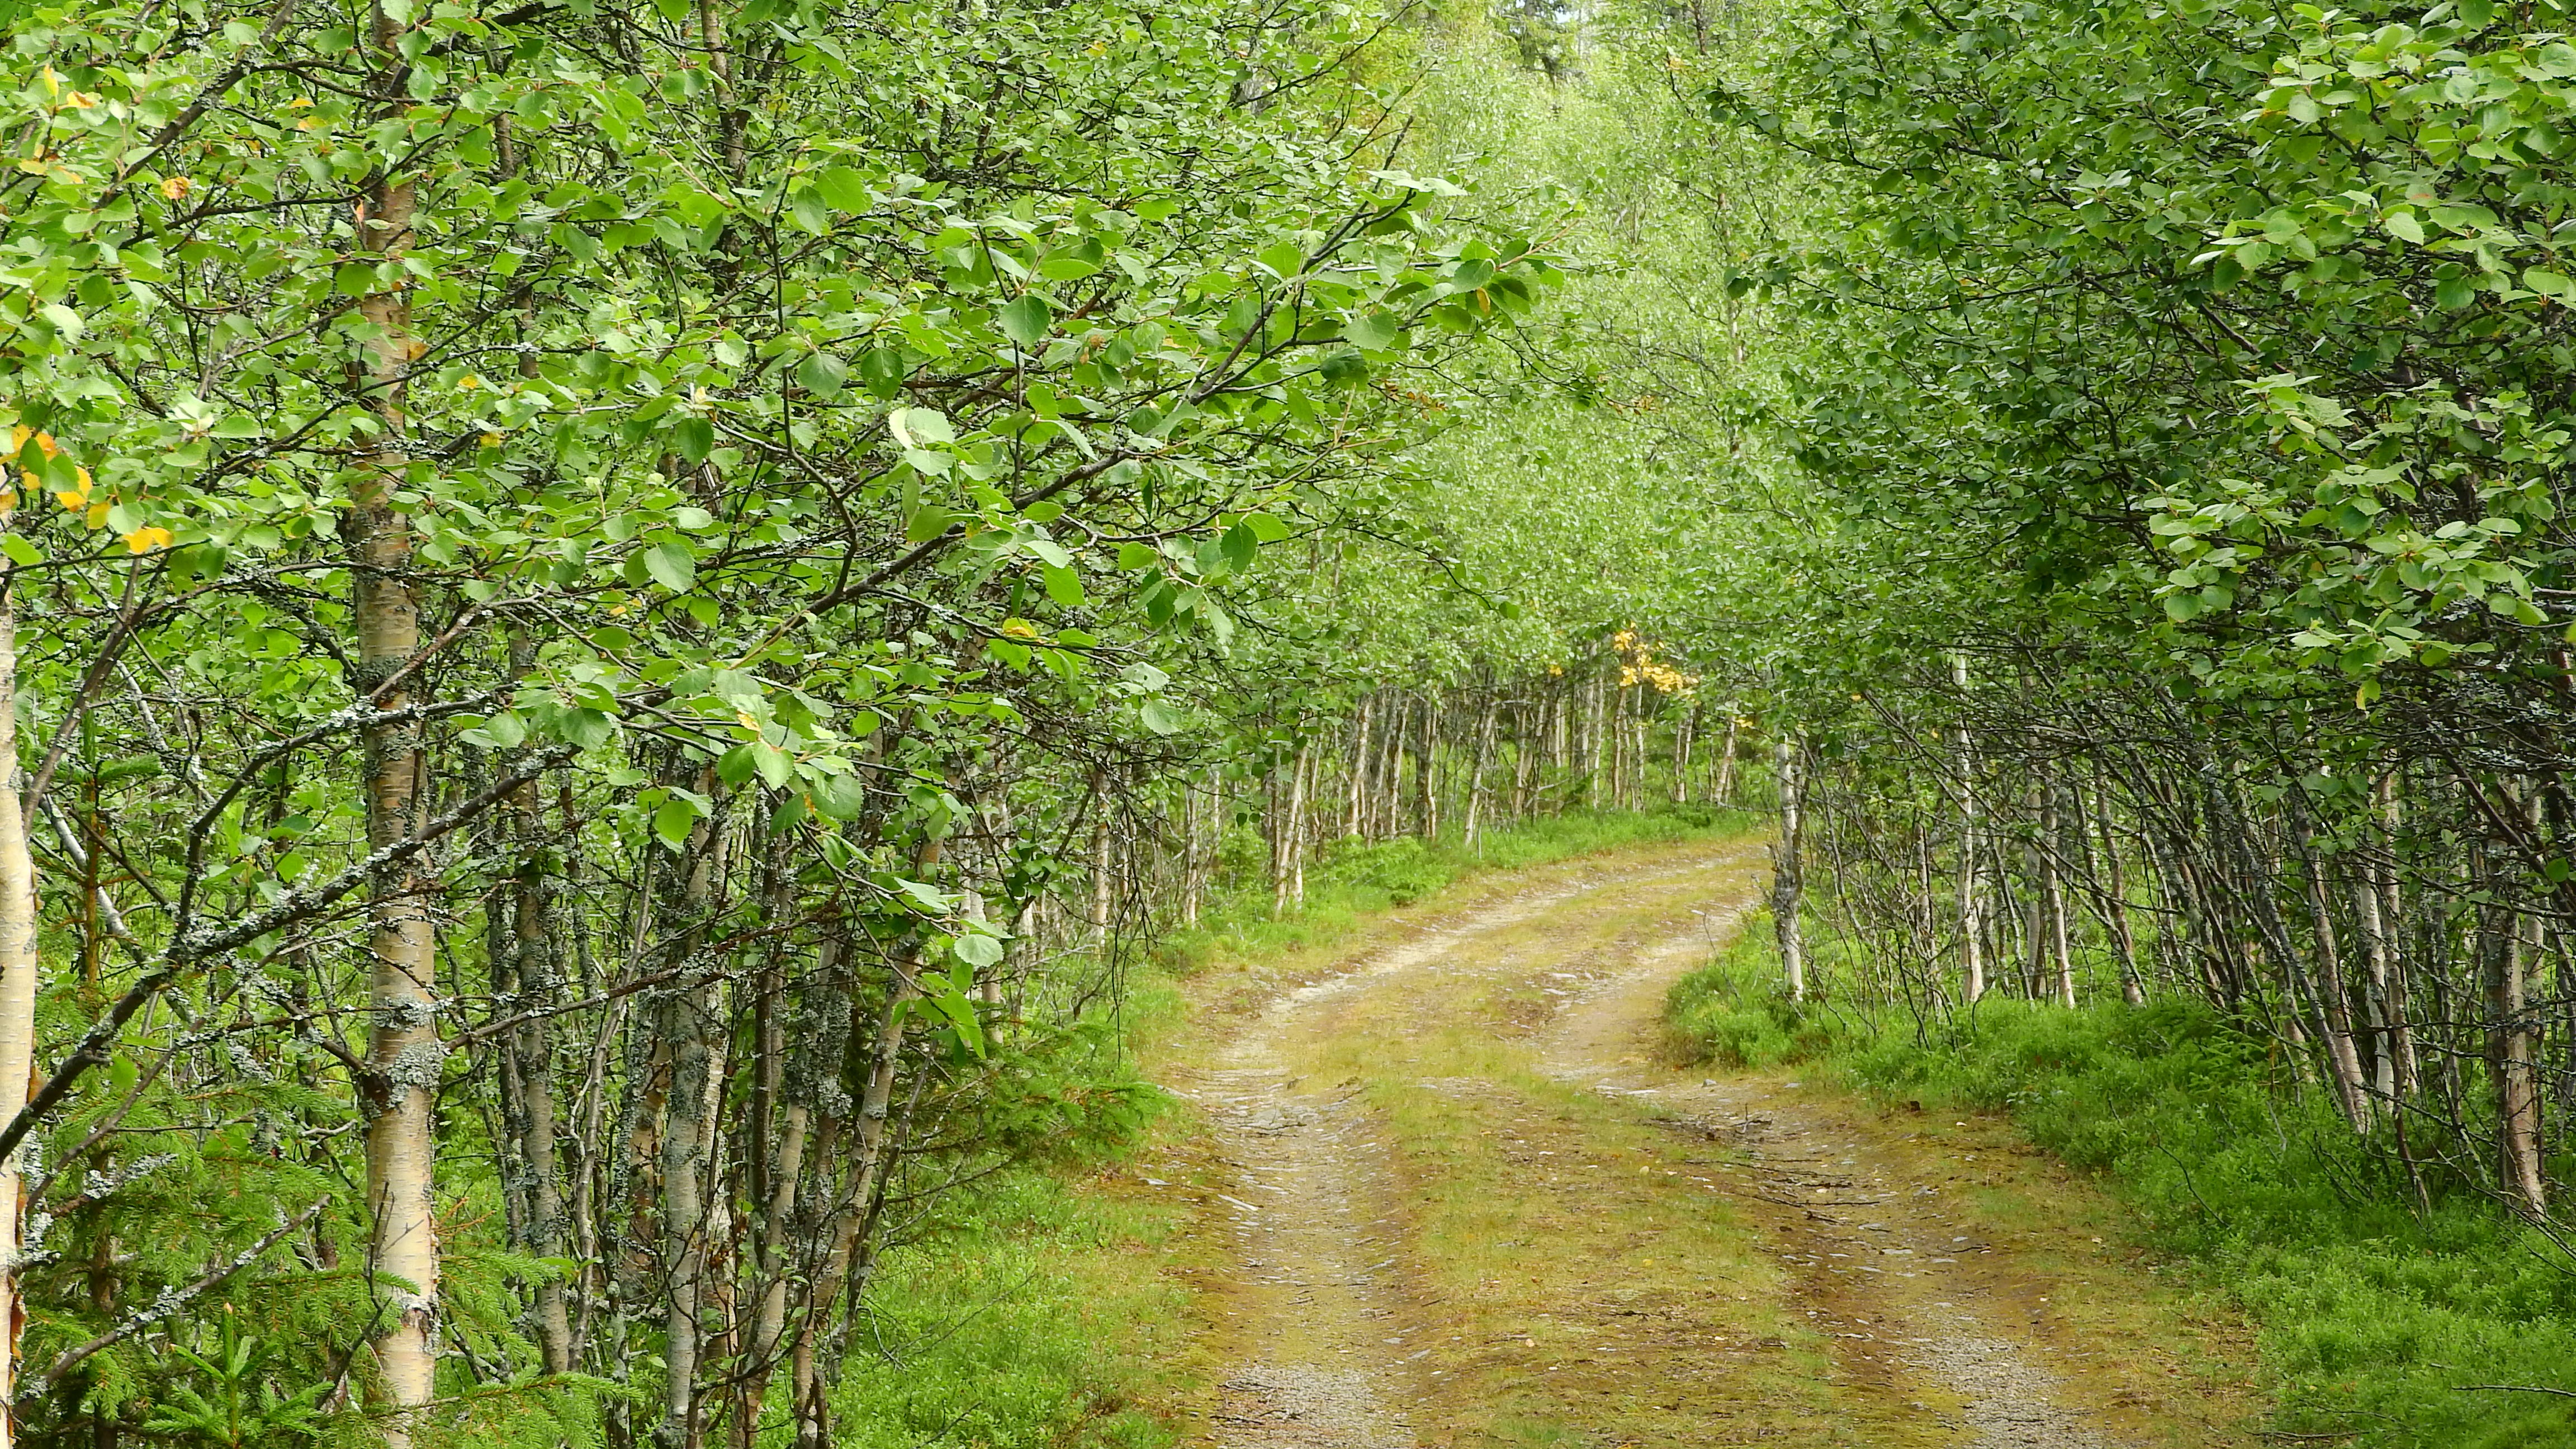
tree, forest, path, plant, trail, green, jungle, birch, soil, agriculture, vegetation, shrub, rainforest, sweden, deciduous, plantation, woodland, habitat, ecosystem, forest road, rural area, birch grove, s nfj llet, natural environment, woody plant